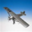
Label: airplane